Mesa Airlines

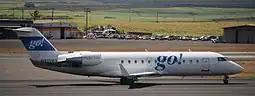
Bombardier CRJ200 operating for go!

In 1990, Mesa acquired Aspen Airways Denver hub and routes, except for Aspen's Denver to Aspen route. It attempted to acquire Aspen's codeshare with United. However United was unwilling to codeshare with an airline that only operated 19-seat turboprops. Mesa leased Embraer EMB 120 aircraft from its former competitor in New Mexico, Air Midwest. With the Brasilias in hand, Mesa gained a codeshare with United for its Denver hub. Several Beechcraft 1300 and Beechcraft 1900 aircraft were repainted with the United Airlines scheme.